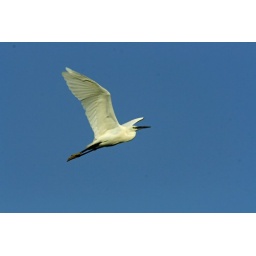
Little Egret, Birds of Holy Land, Birds in flight, white birds, birds in sky, water birds,